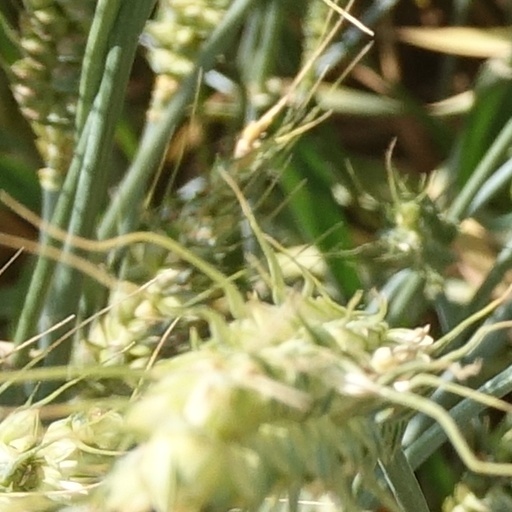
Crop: wheat